Strike First Freddy

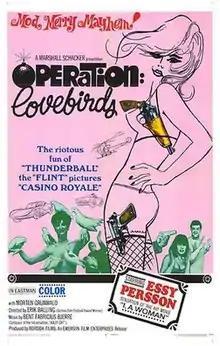
US release film poster

Strike First Freddy ( is a 1965 Danish spy comedy film directed by Erik Balling and starring Morten Grunwald as Frede. The film was released in US as "Operation Lovebirds". The film won the Bodil Award for Best Danish Film and Poul Bundgaard won the Bodil Award for Best Actor in a Supporting Role for his role as Kolick. It was followed by the sequel "Relax Freddie" in 1966.